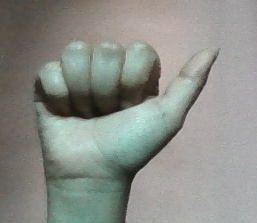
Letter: dhad